Tanks of the United States

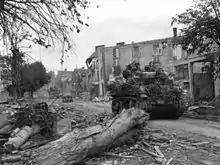
Light Tank M5A1 Stuart.

In US Army service, the M3 first saw combat in the Philippines. Two battalions, comprising the Provisional Tank Group fought in the Bataan peninsula campaign. In 1941, the US Army Chief of Staff, General George C. Marshall, directed that the army's new M3 Stuart light tanks, then just rolling off the assembly lines, were to have the highest priority in reinforcing General MacArthur's command in the Pacific. The activated Army National Guard 194th and 192nd Tank Battalions were each equipped with 54 of the newly manufactured "M3 Stuart" light tanks, along with 23 half-tracks per battalion. The federalized California Army Guard 194th Tank Battalion deployed from San Francisco on 8 September 1941, arriving in the Philippines on 26 September. That deployment was followed by the 192nd Tank Battalion, which had been training at Fort Knox, which reached Manila in November.